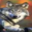
Label: wolf